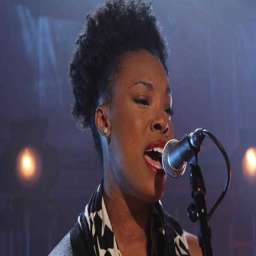
person to put on a class